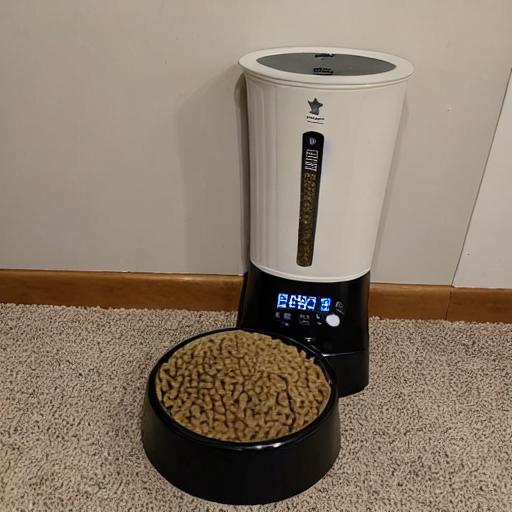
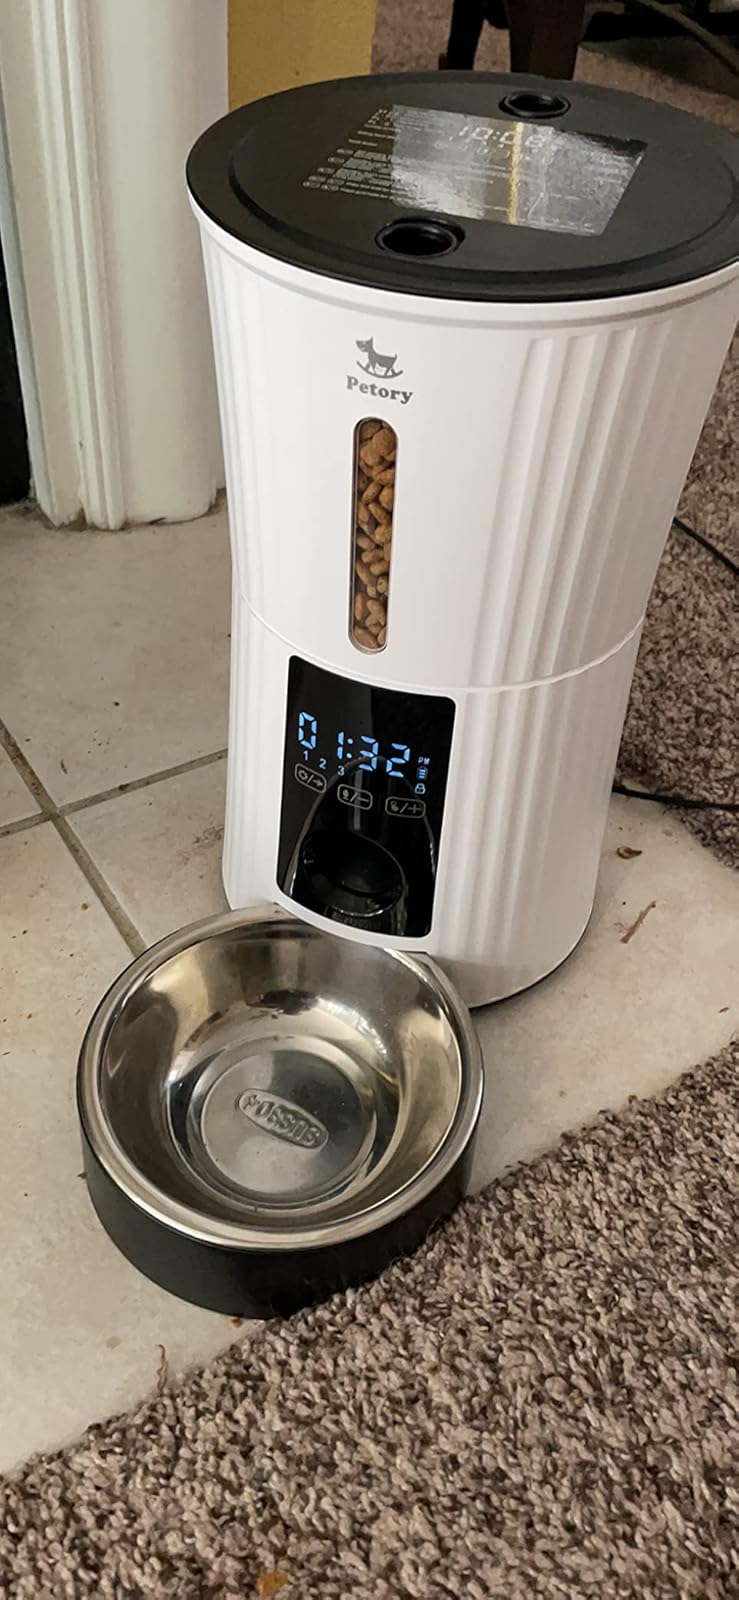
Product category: items_feeder
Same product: no